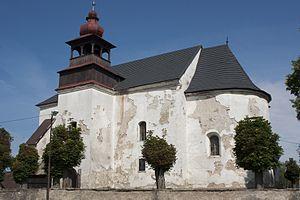
Eglise Luthérienne de Kameňany, Slovaquie. L'édifice fondée en 13e siècle, possède des fresques gothiques dans son interieur. Slovenčina: Evanjelický kostol v Kameňanoch. Stavba pôvodne z 13. storočia obsahuje gotické fresky v interéri.
Kameňany est un village de Slovaquie situé dans la région de Banská Bystrica.